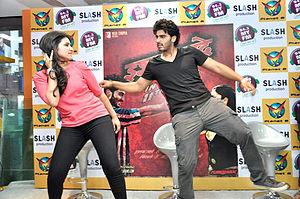
Ishaqzaade est un film indien écrit et réalisé par Habib Faisal sorti en 2012.